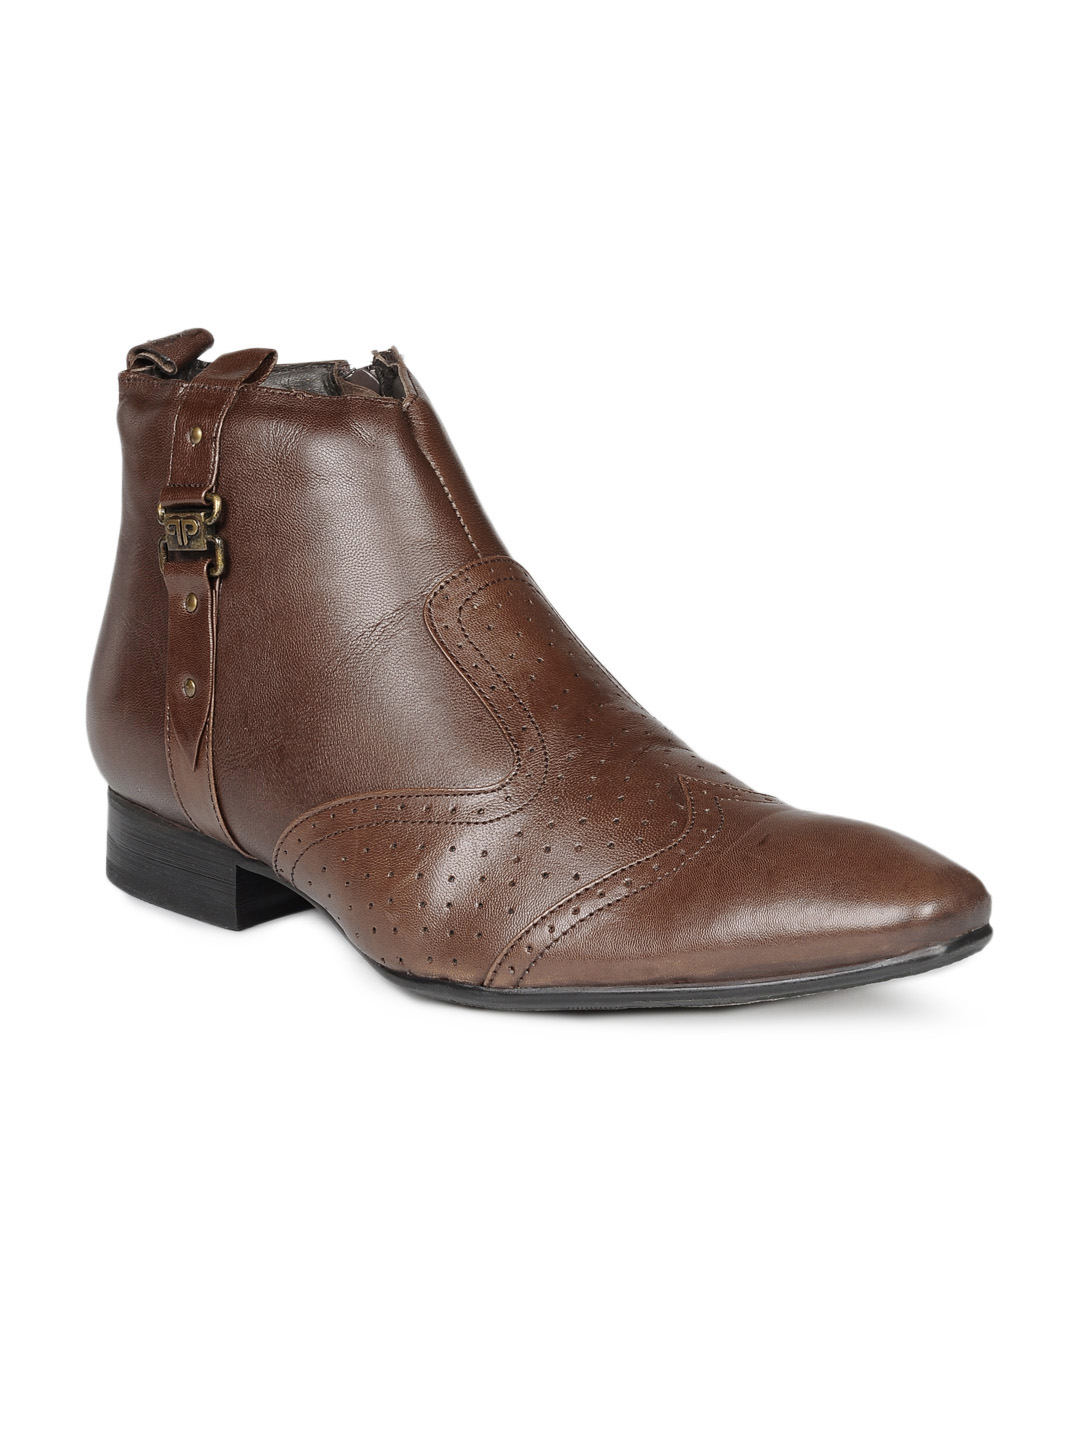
Provogue Men Brown Casual Shoes
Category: Footwear / Shoes / Casual Shoes
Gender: Men
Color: Brown
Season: Fall 2012
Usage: Casual